American Sonnets for My Past and Future Assassin

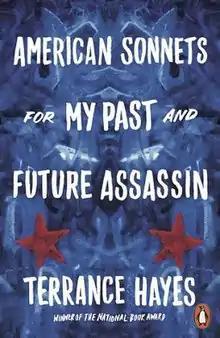
First edition (publ. Penguin Books)

American Sonnets for My Past and Future Assassin is a 2018 collection of more than seventy sonnets by Terrance Hayes. Written after the 2016 American elections, this collection treats topics like racism, masculinity, and politics. It was a finalist for the 2018 National Book Award for poetry, and was shortlisted for the T. S. Eliot Prize for 2018.